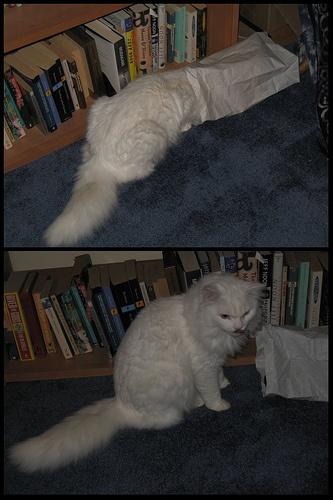
Two pictures of a fluffy white cat in front of a book case.
A white cat with it's head inside of a paper bag.
A cat and a paper bag on the carpet by a bookshelf.
A cat puts its head inside of a paper bag, then takes it out.
A pretty white fluffy cat playing with a bag.